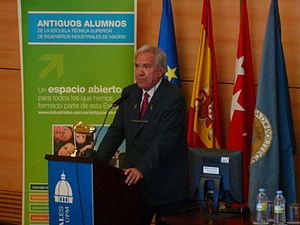
José Barrionuevo Peña, né le 13 mars 1942 à Berja, est un homme politique espagnol membre du Parti socialiste ouvrier espagnol.